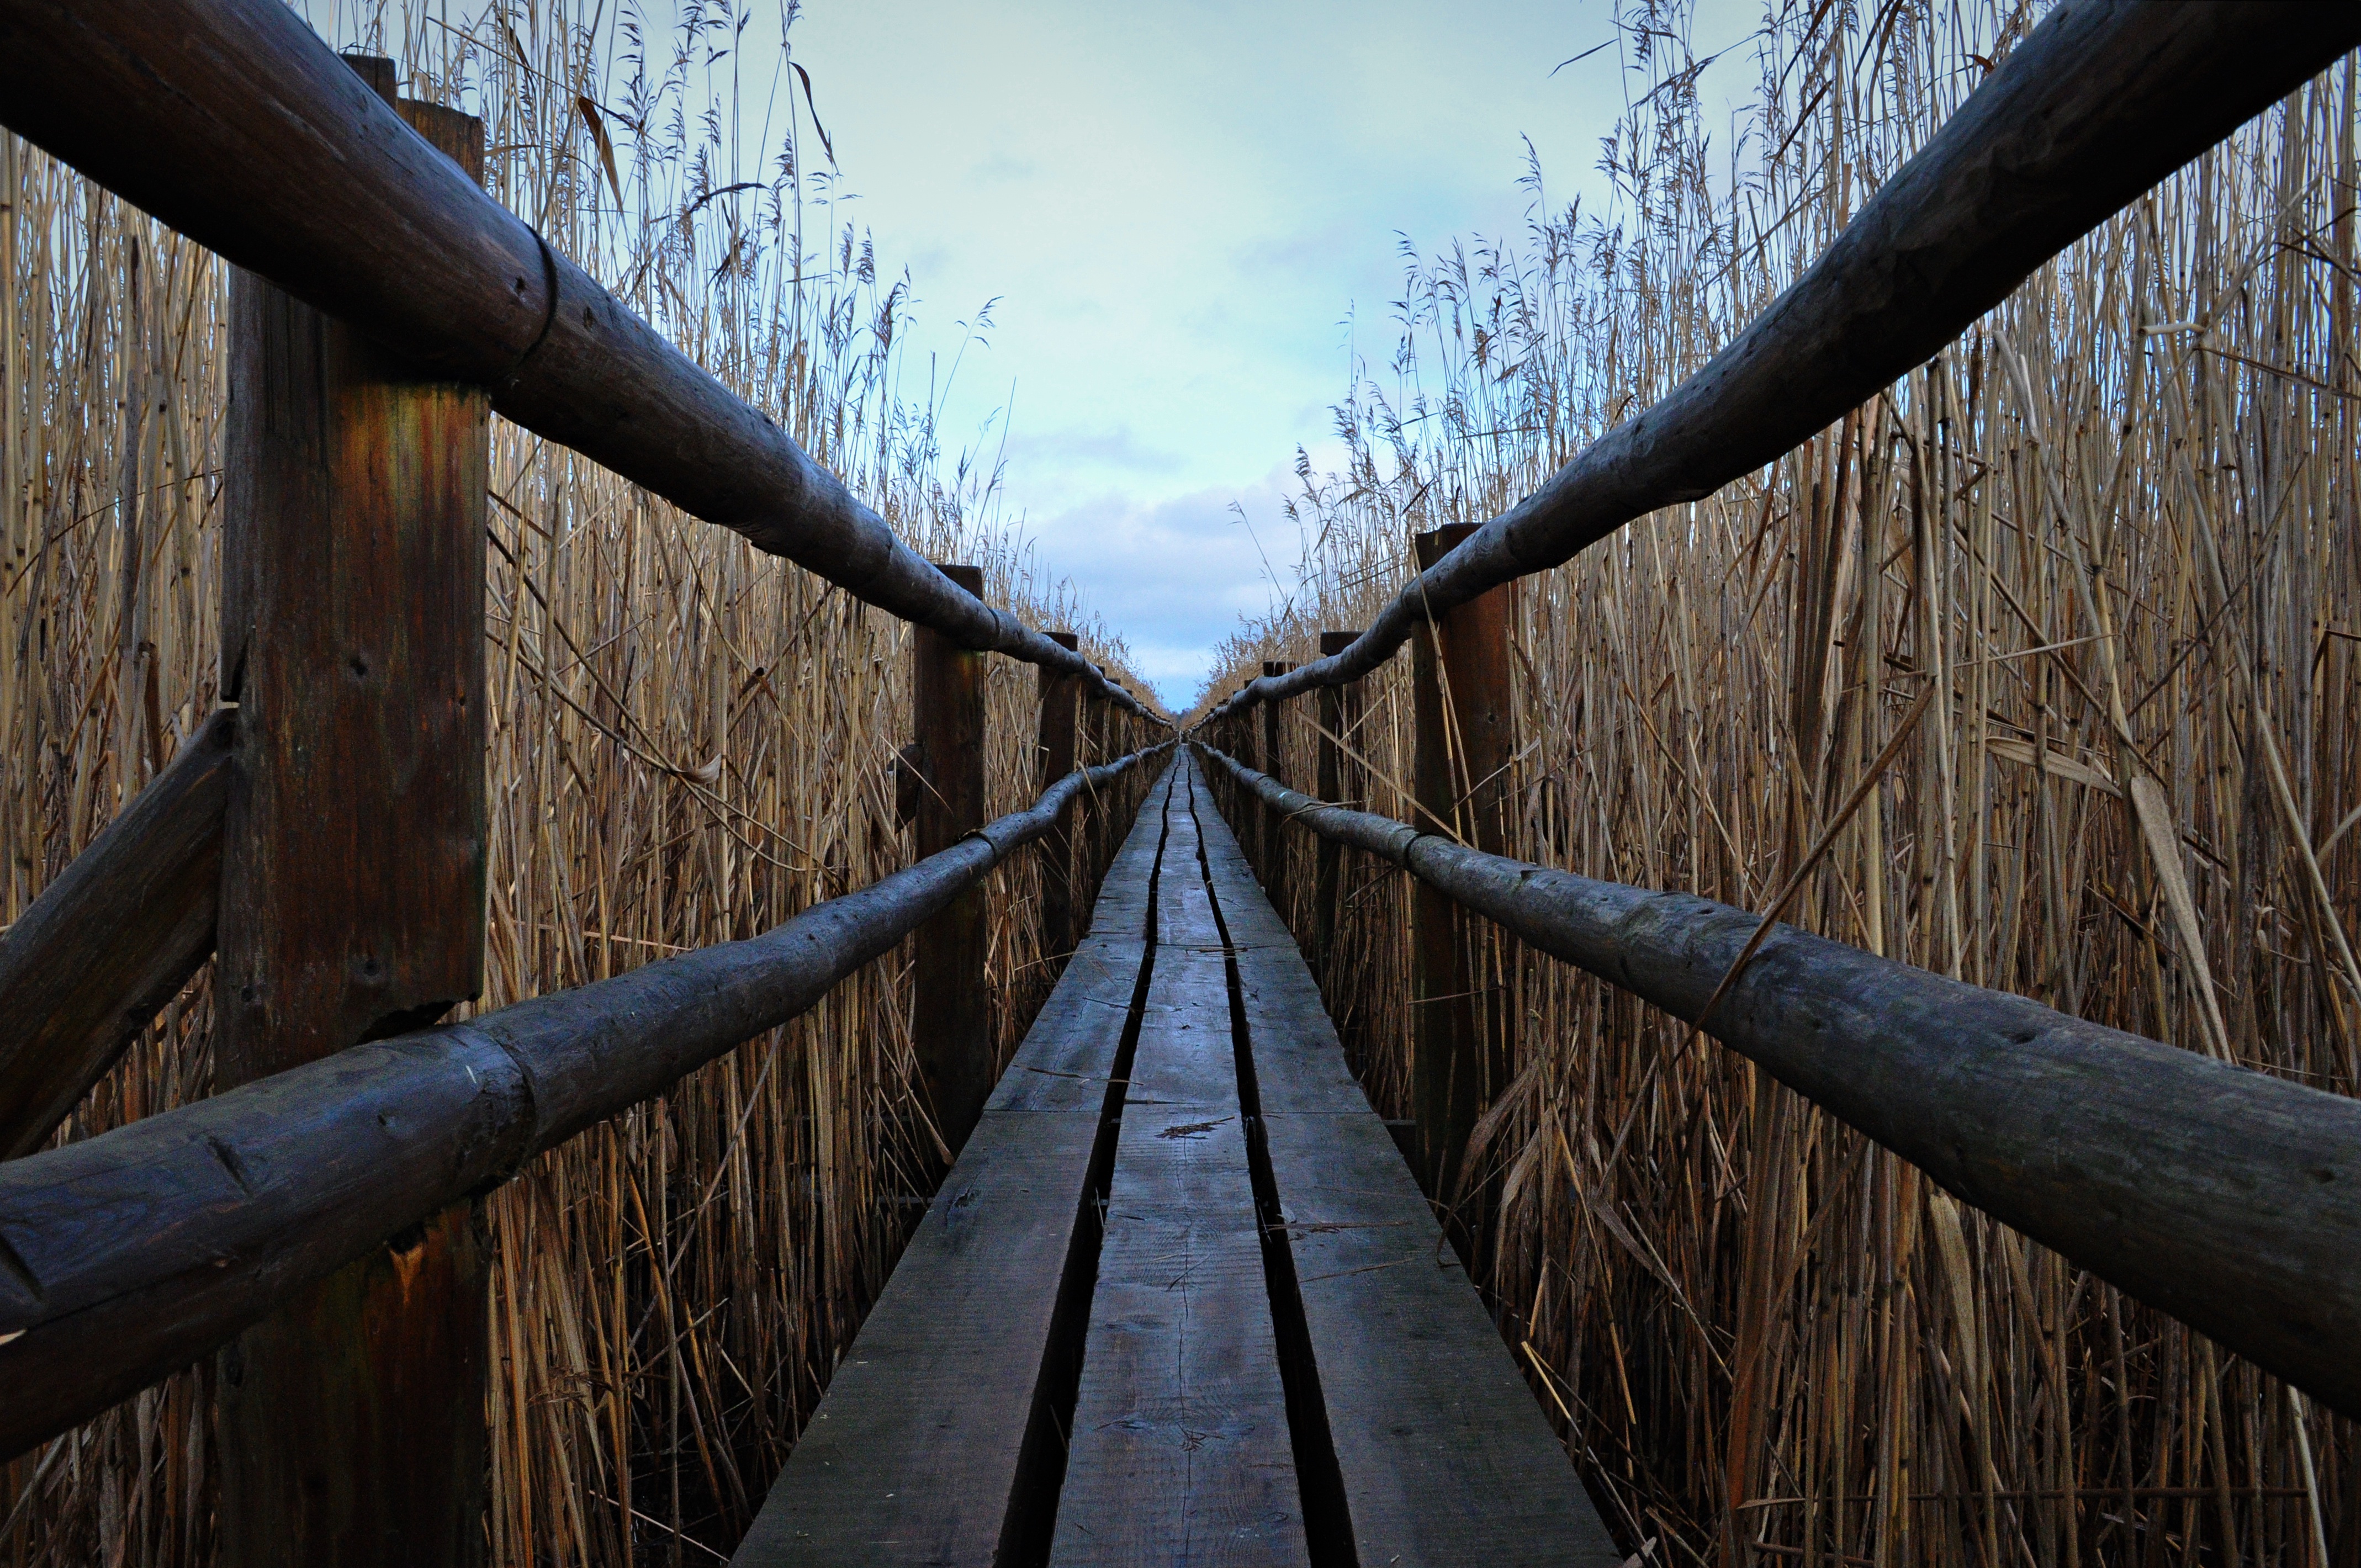
forest, winter, fence, wood, track, bridge, sunlight, habitat